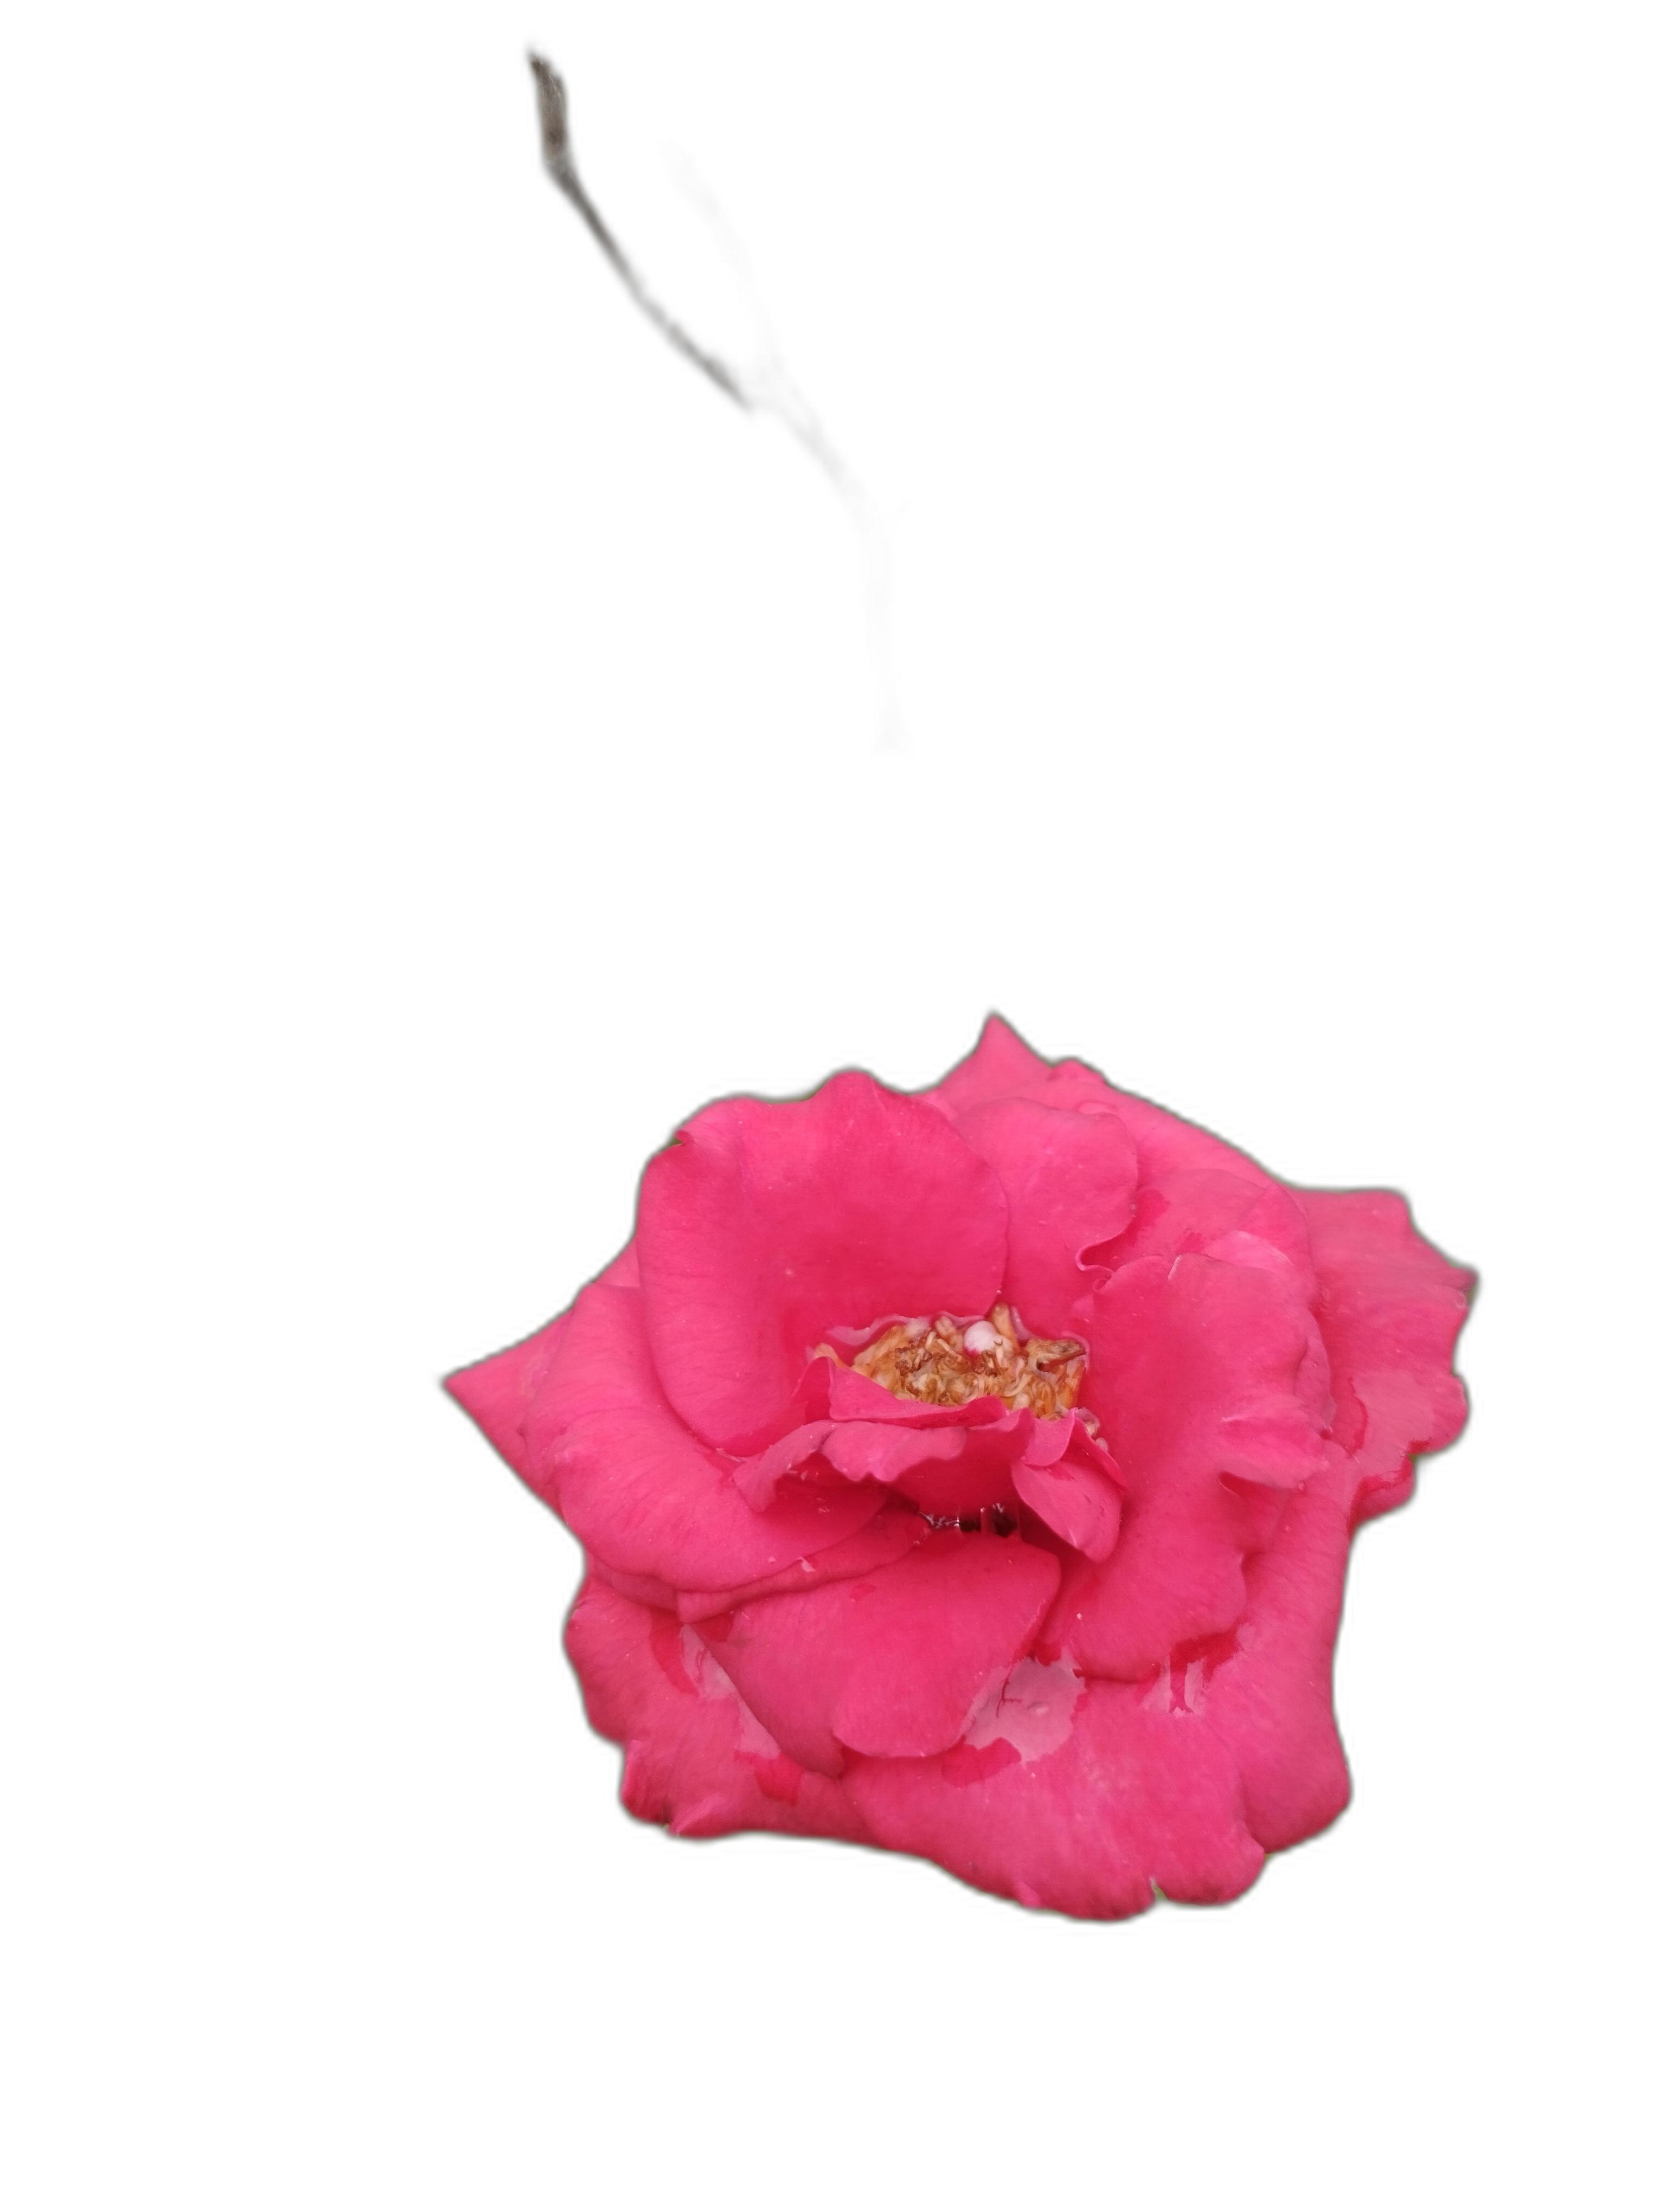
Label: Rose